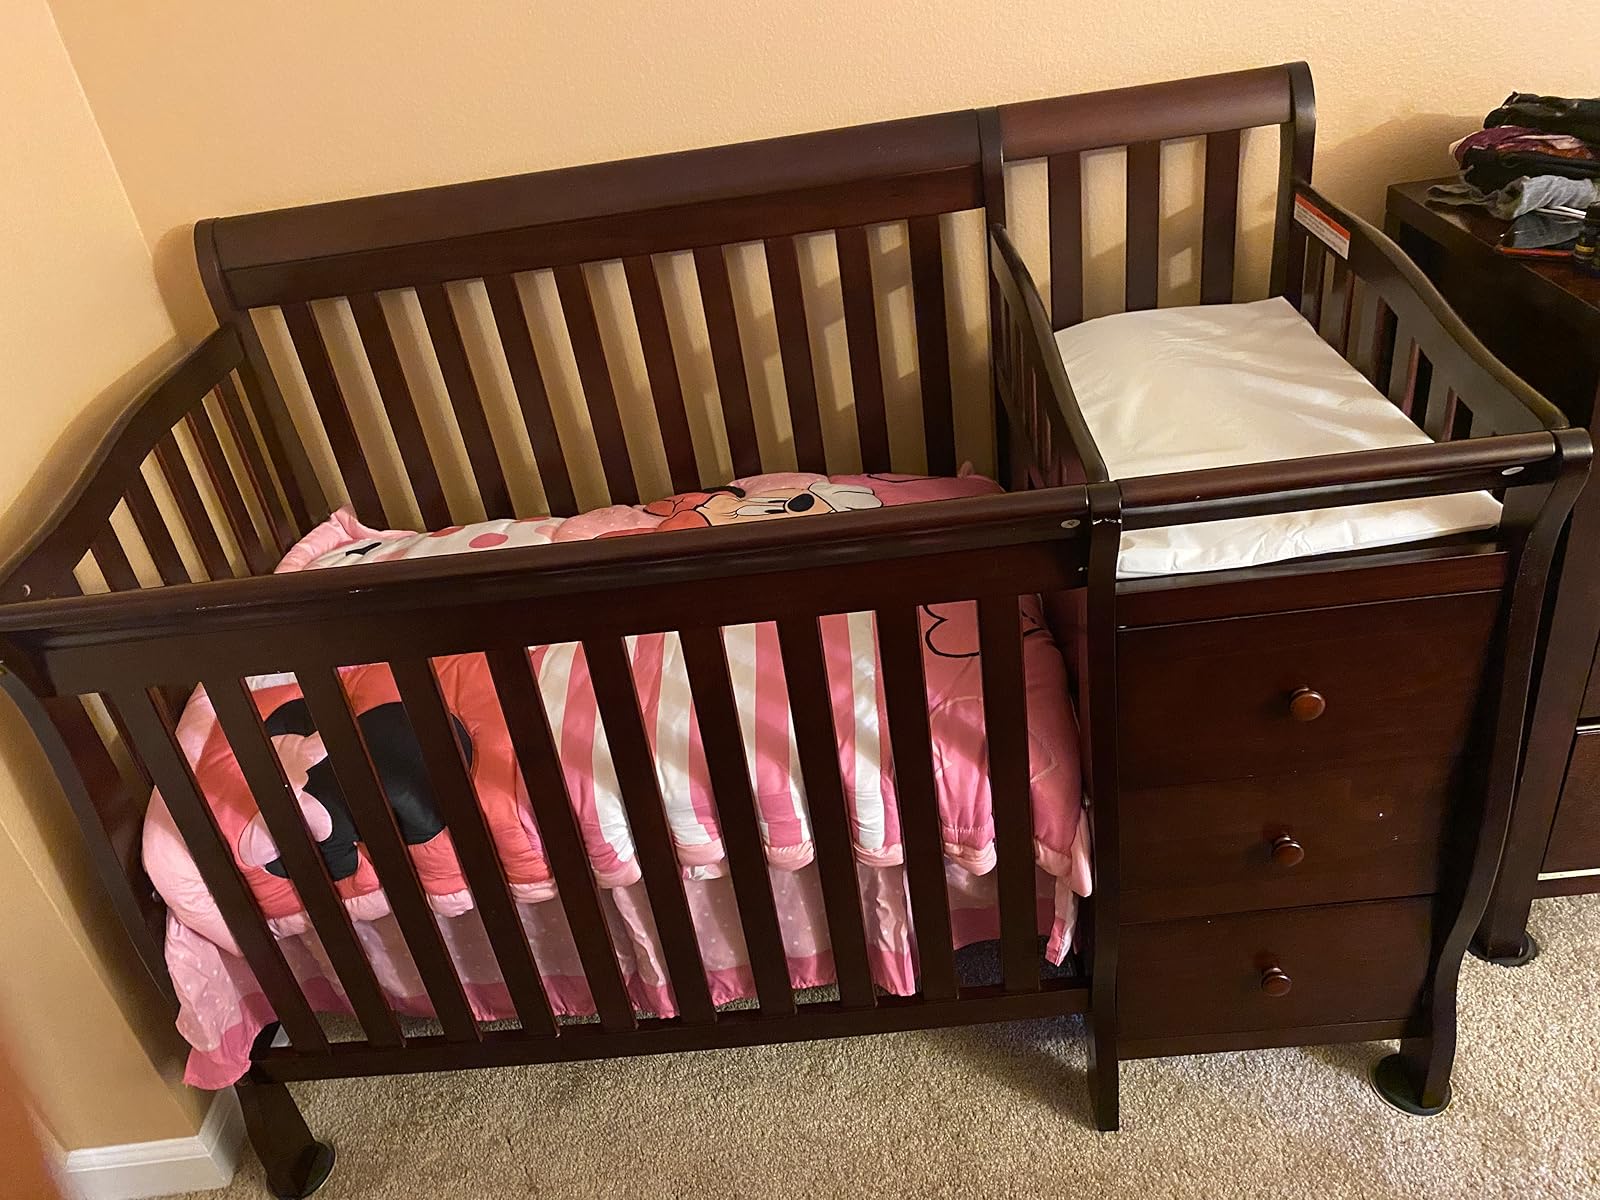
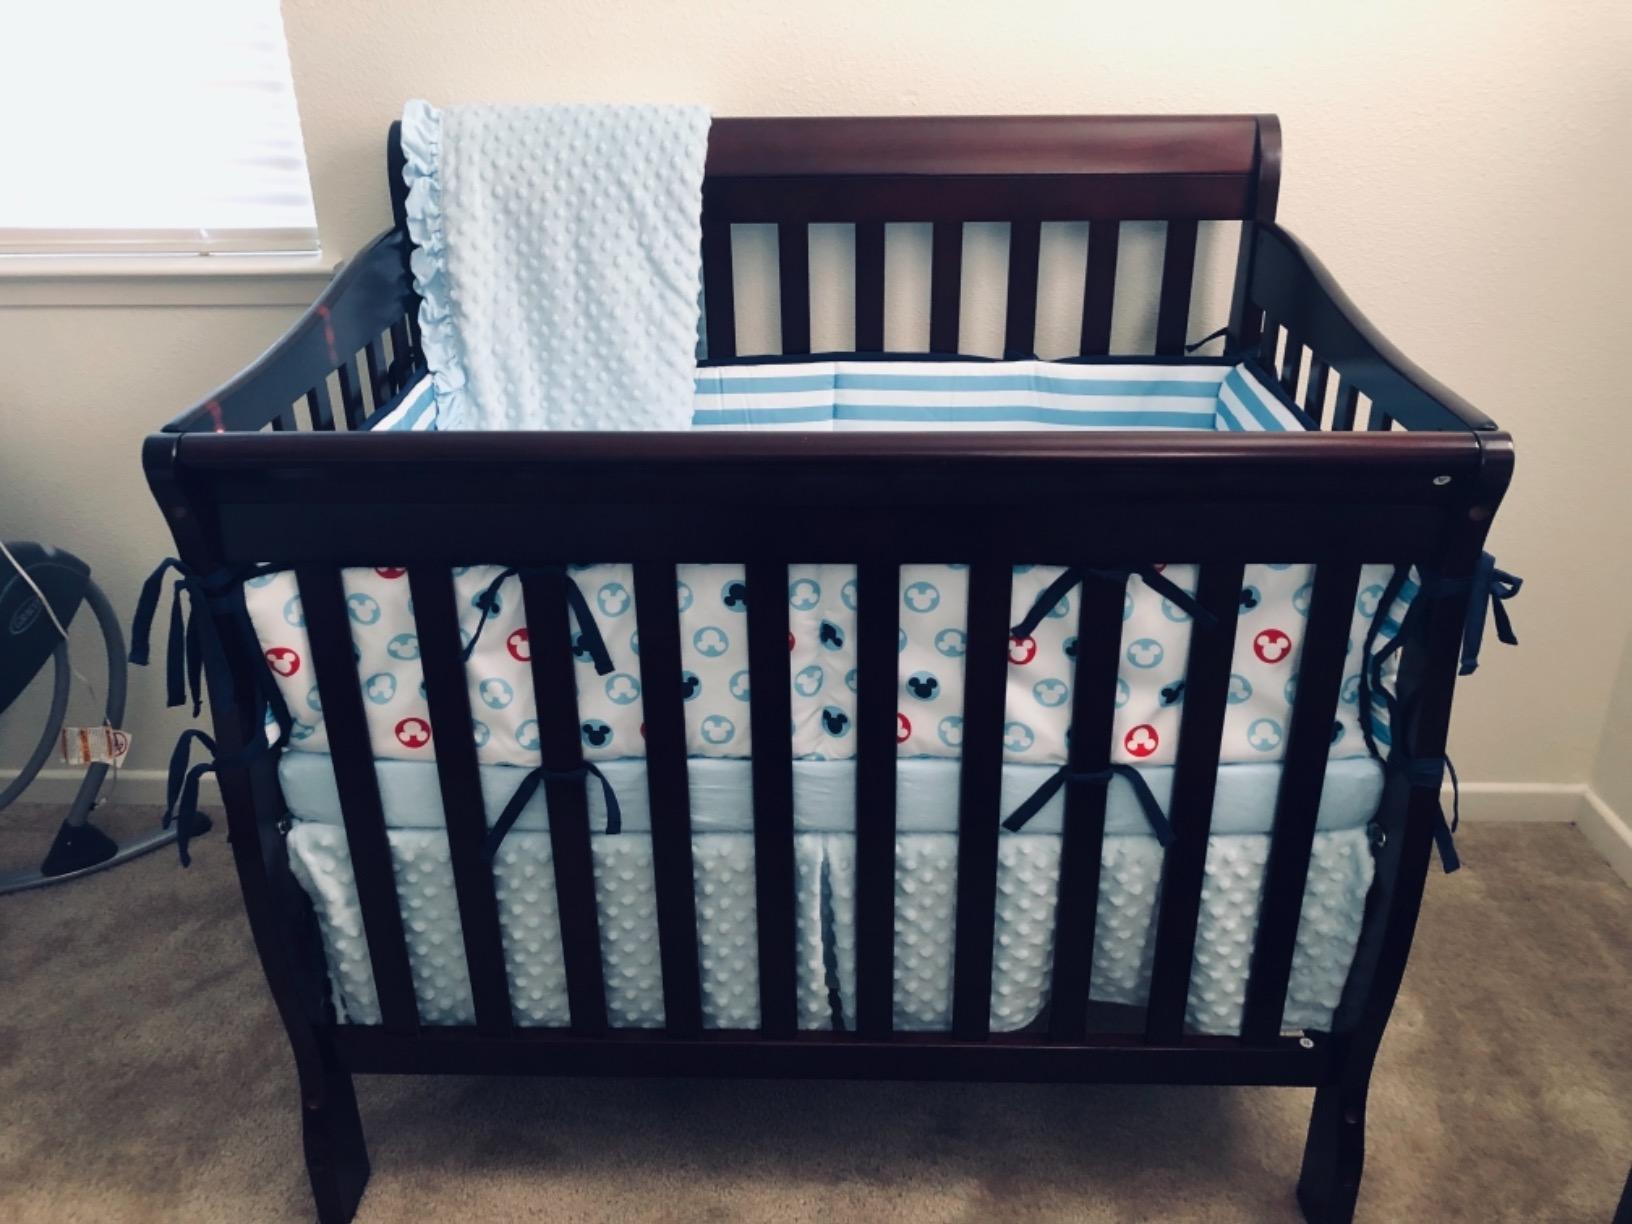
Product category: products_crib
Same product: no